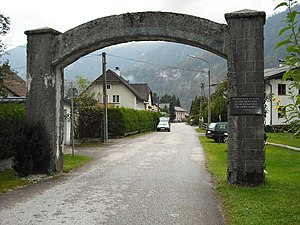
Ebensee koncentrationslejr
Indgangsporten til Ebensee koncentrationslejr
Ebensee koncentrationslejr lå ved den sydlige ende af Traunsee nær Linz i Østrig.